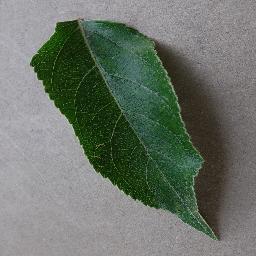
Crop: apple
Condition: healthy